Shinto architecture

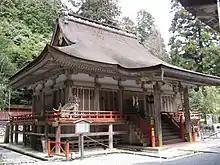
Hiyoshi Taisha's Nishi Hon-gū

, also called or is a rare style presently found in only three instances, all at Hiyoshi Taisha in Ōtsu, Shiga. They are the East and West and the .